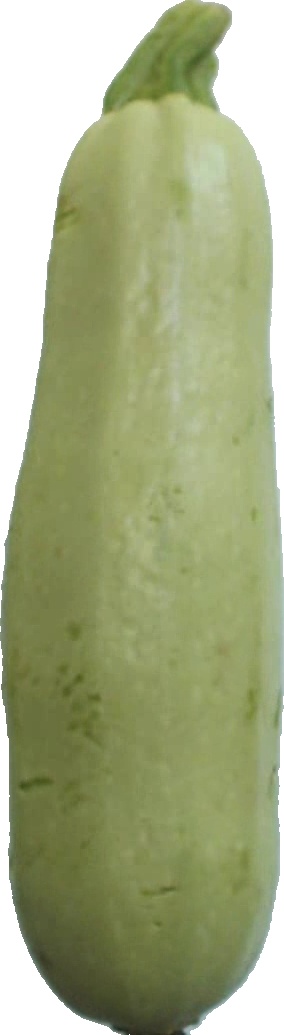
Label: zucchini_1